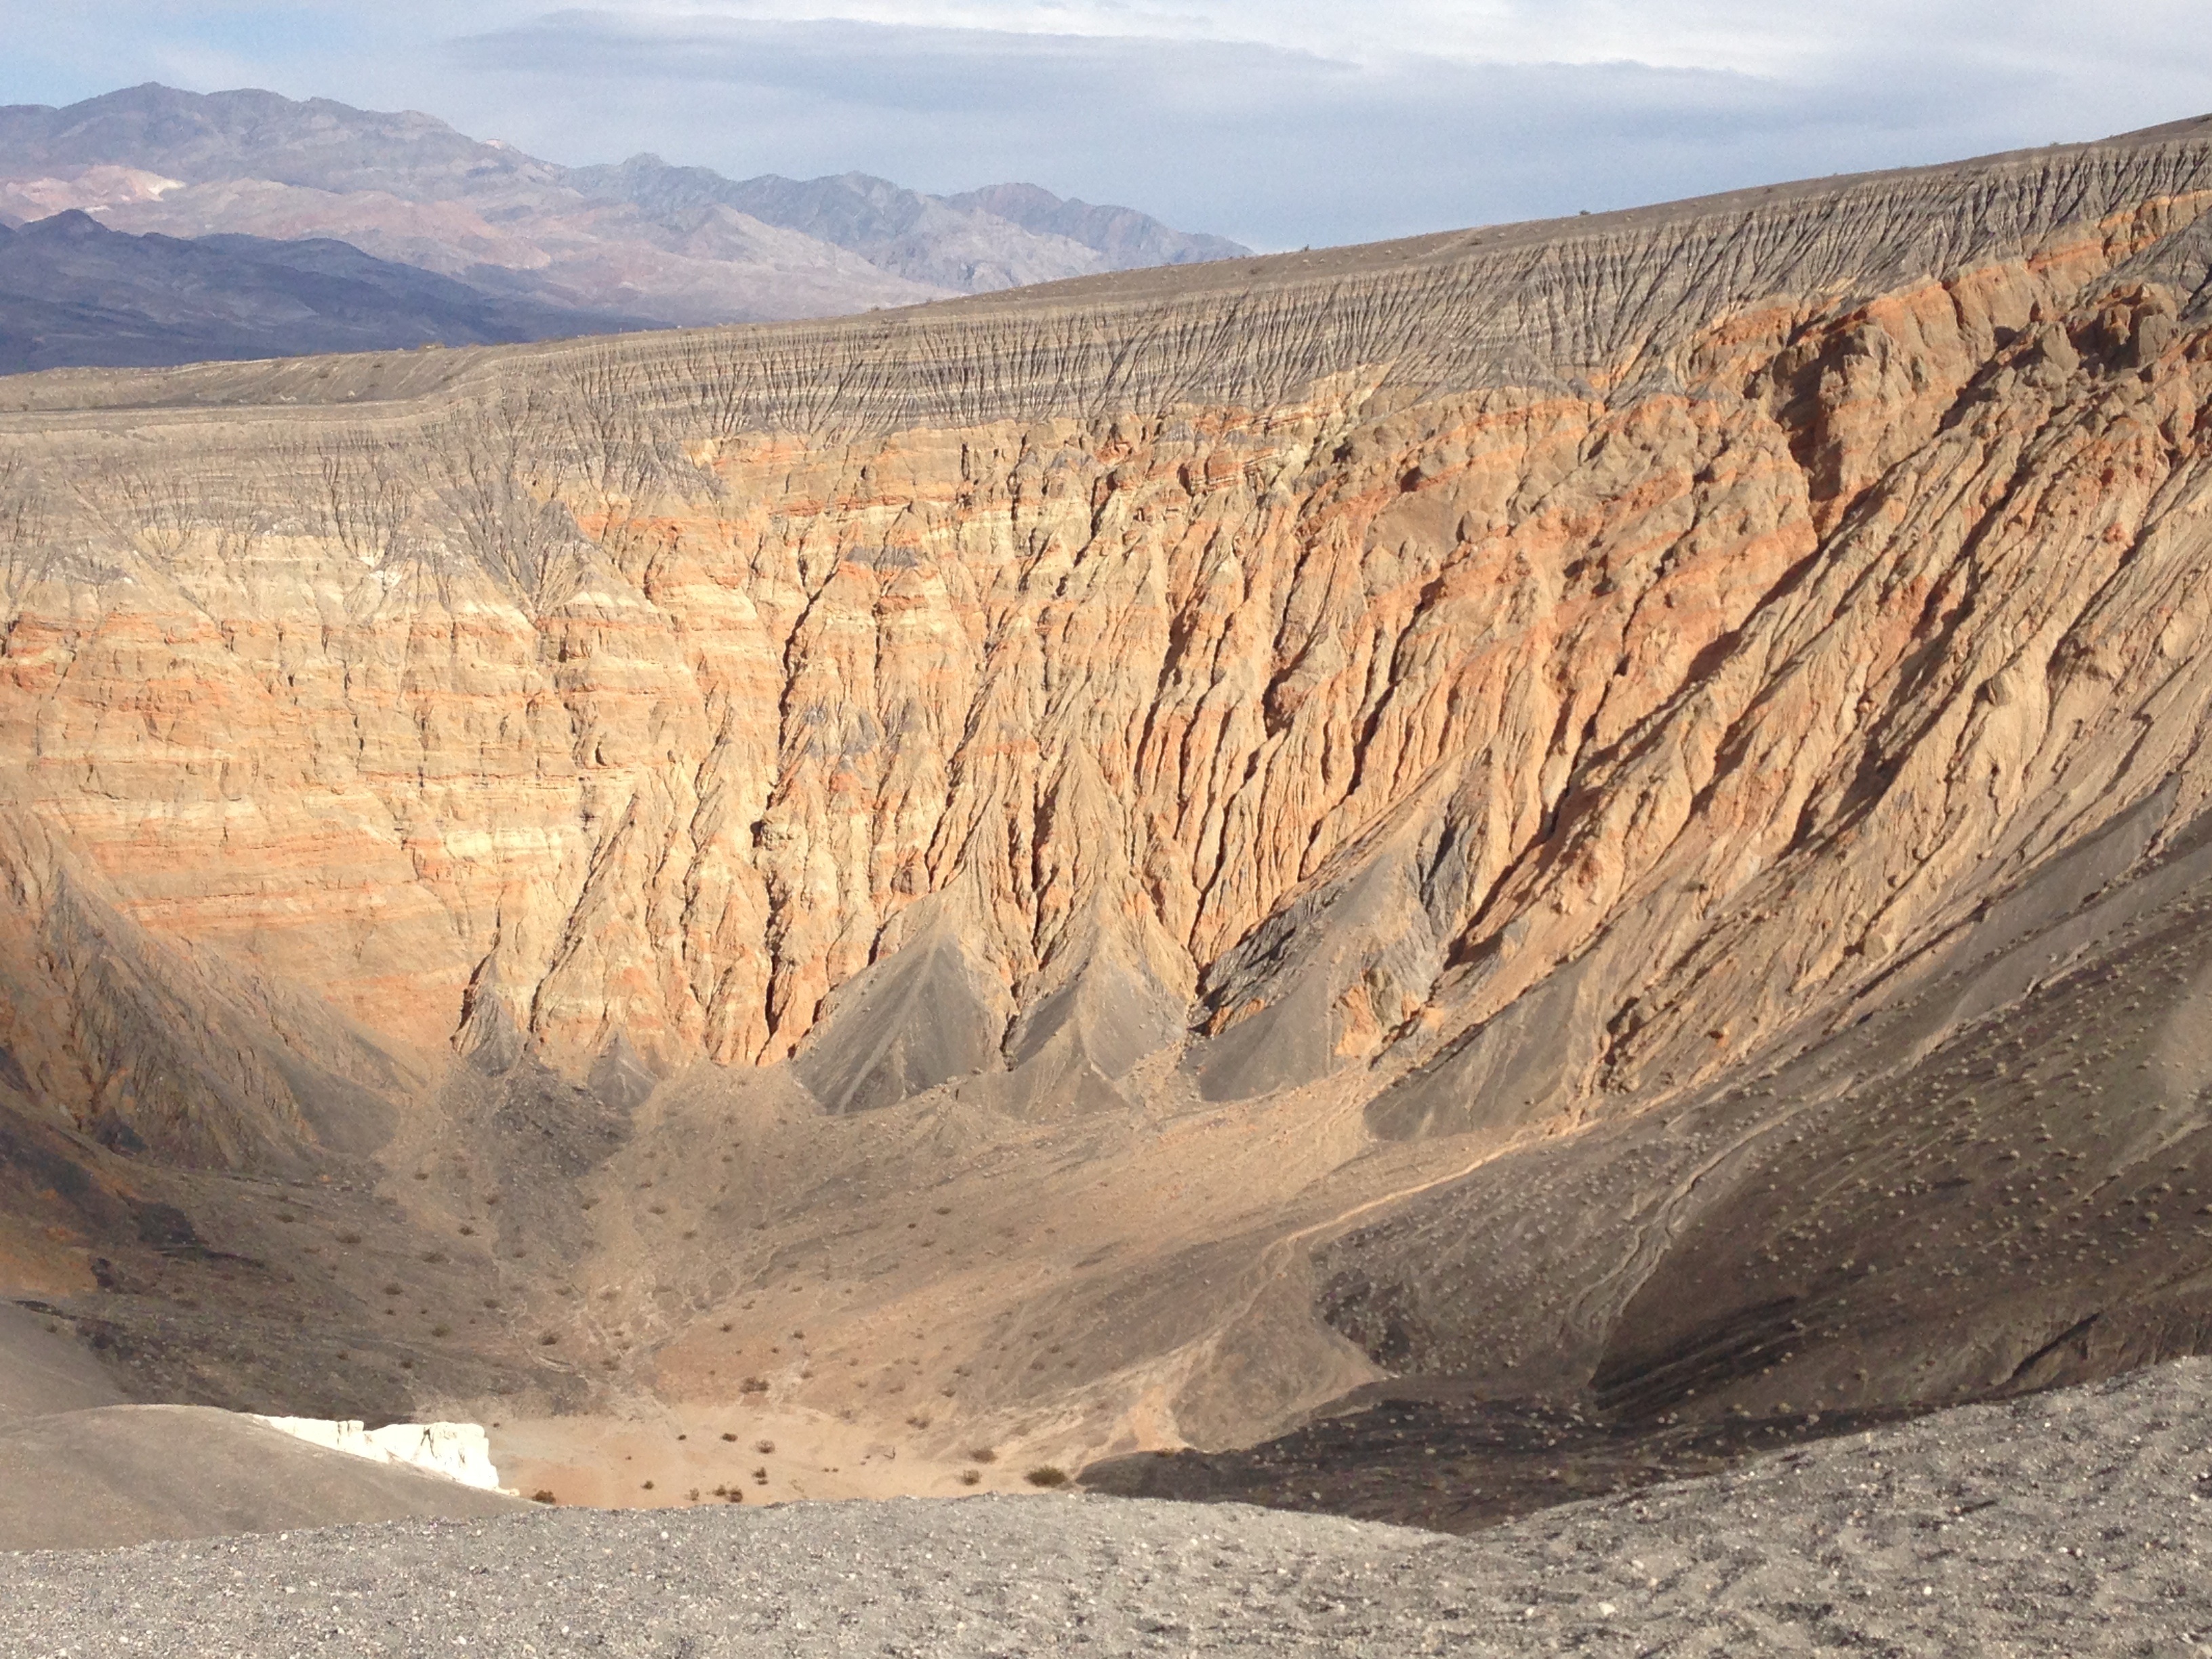
landscape, nature, rock, wilderness, desert, valley, formation, dry, cliff, crater, canyon, death, terrain, geology, mountains, badlands, plateau, wadi, landform, natural environment, geographical feature, aeolian landform